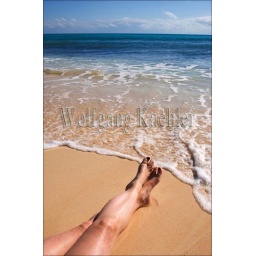
Mexico, near cancun, playa del carman, feet on white sand beach